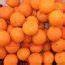
Label: mandarine